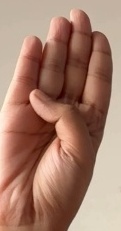
ASL sign: B